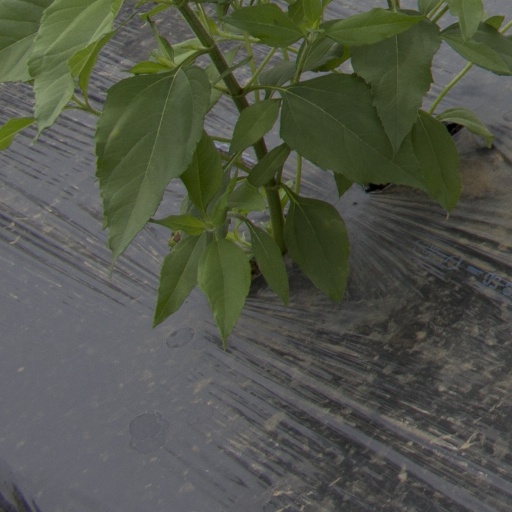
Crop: Jerusalem artichoke